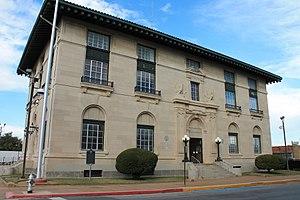
La ville de Sherman est le siège du comté de Grayson, dans l’État du Texas, aux États-Unis. Sa population s’élevait à 38 521 habitants lors du recensement de 2010, estimée à 41 917 habitants en 2017.